Colegio Mayor de San Bartolomé

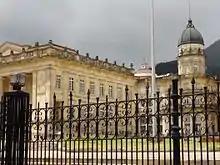
Torreón de la Bandera tower

In 1842, the university and the college, together with the museum and the national library, were under the government control and directed by a single superior, who was rector of the University and of the College of St. Bartholomew.